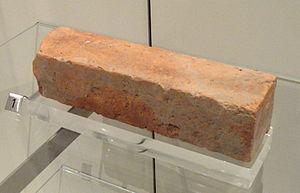
La civilisation de la vallée de l'Indus, ou civilisation harappéenne, du nom de la ville antique de Harappa, est une civilisation de l'Âge du bronze, dont le territoire s'étendait autour de la vallée du fleuve Indus, dans l'ouest du sous-continent indien. Ses traits caractéristiques se développent durant une période dite « mature », qui va d'environ 2600 av. J.-C. à 1900 av. J.-C., mais plus largement les phases associées à cette civilisation vont au moins de la fin du IVᵉ millénaire av. J.‑C. au début du IIᵉ millénaire av. J.‑C.
Chanhu-daro est un site archéologique de la Civilisation de la vallée de l'Indus, situé au nord-est de Karachi dans l'actuel Pakistan, à 130 km au sud de Mohenjo-daro. Il a été exploré par un américain, Ernest MacKay, durant l'hiver 1935-36.